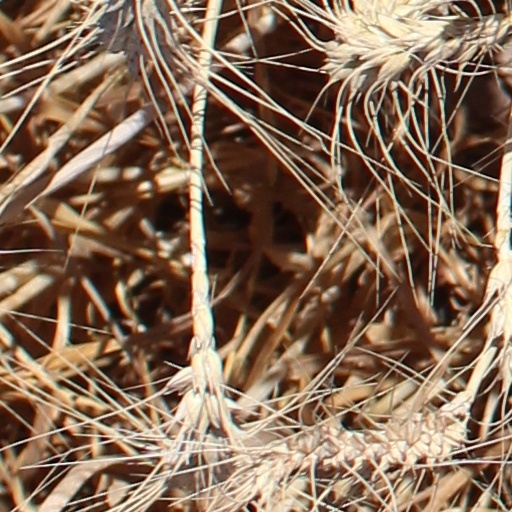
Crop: wheat